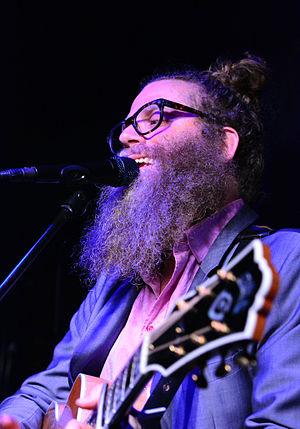
Ben Caplan est un auteur, compositeur et interprète canadien, originaire d'Halifax. Il est parfois accompagné de son groupe, The Casual smokers. Le style musical va de la ballade folk à la musique fortement inspirée du klezmer.